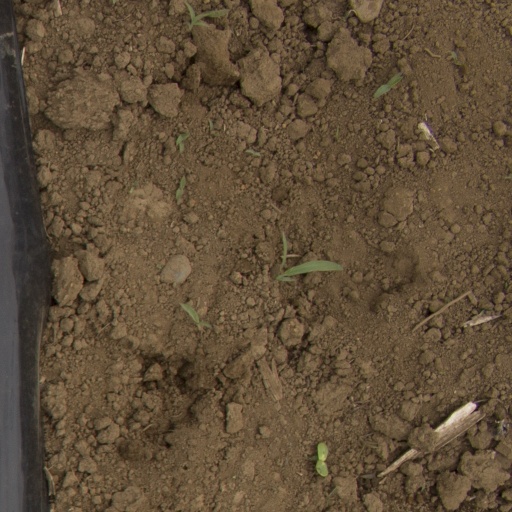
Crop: Jerusalem artichoke